Nando's

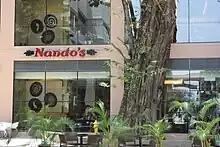
Nando's in Penang, Malaysia (2010)

Nando's has been established in Malaysia since 1998. The chain is very popular in the country and Malaysia is Nando's third largest market after the United Kingdom and Australia. Nando's is well known for its effective advertising that celebrates or satirises contemporary local issues.